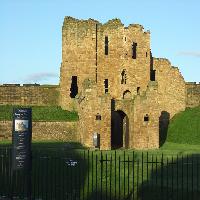
Weather: sun or clear